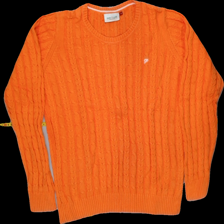
View: front
Type: Sweater
Category: Ladies
Brand: Park lane
Colors: Orange
Material: 100%cotton
Pattern: Plain
Cut: C-collar, Regular
Size: 42
Trend: No trend
Stains: No
Damage: 0
Price range: 50-100
Recommended usage: Reuse